Carpocoris mediterraneus

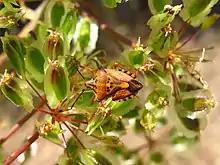
"Carpocoris mediterraneus" ssp. "atlanticus" in Spain.

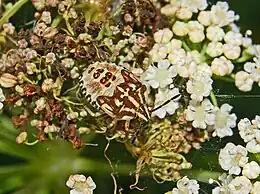
"Carpocoris mediterraneus" - Nymph

"Carpocoris mediterraneus" can reach a length of . The body is shield-like in shape and the elytrae are very thick. The body surface is bright yellow or orange, with four short longitudinal black stripes on the pronotum and five dark spots on the scutellum. The antennae have 5 segments. Legs are yellowish or orange.